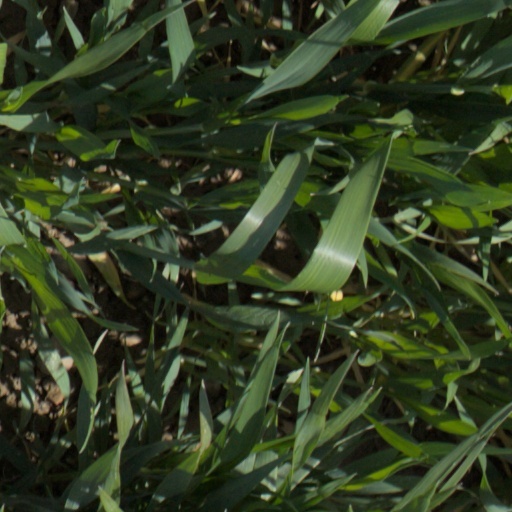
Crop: wheat